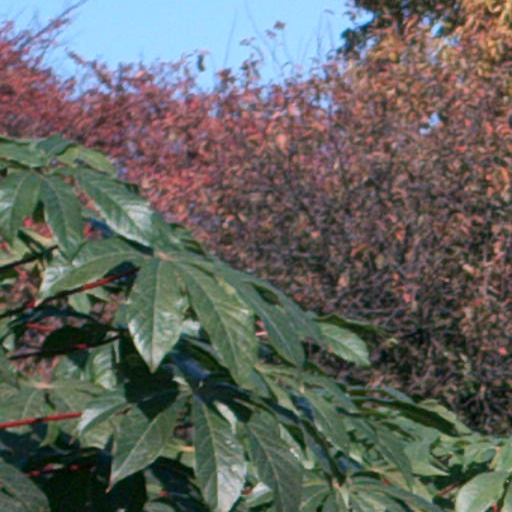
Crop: cassava